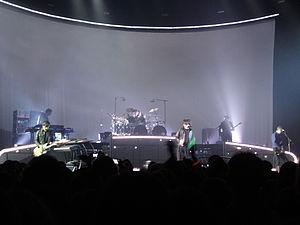
Concert d'Indochine à Brest le 23 mars 2013
Matu, est claviériste. Il est né le 13 janvier 1966 à Paris.
Indochine est un groupe de pop rock français. Formé en 1981, le groupe est issu du courant new wave. Révélé par le titre L’Aventurier en 1982, le groupe connaît un grand succès dans les années 1980 avec des tubes comme 3 nuits par semaine, 3e sexe, Tes yeux noirs ou Canary Bay. Après quelques albums ayant rencontré un succès moindre et un désintérêt manifeste des médias pour Indochine dans les années 1990, celui-ci retrouve le succès en 2002, avec la sortie de l'album Paradize dont est issu le single J'ai demandé à la lune.